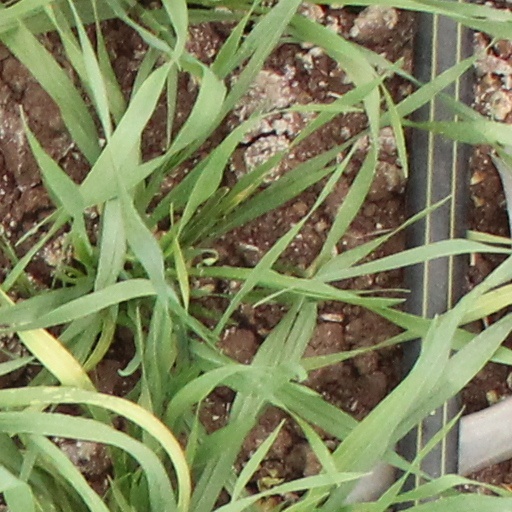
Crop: wheat